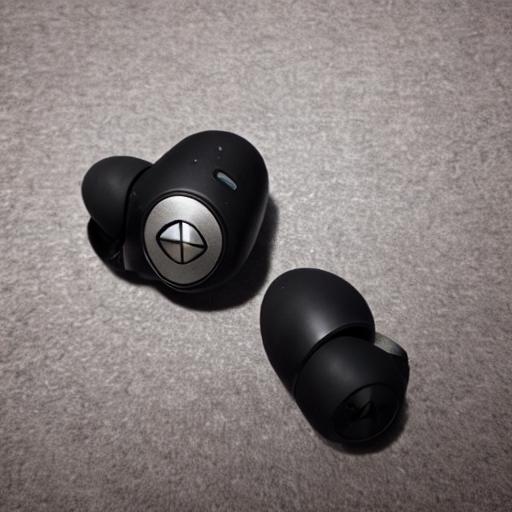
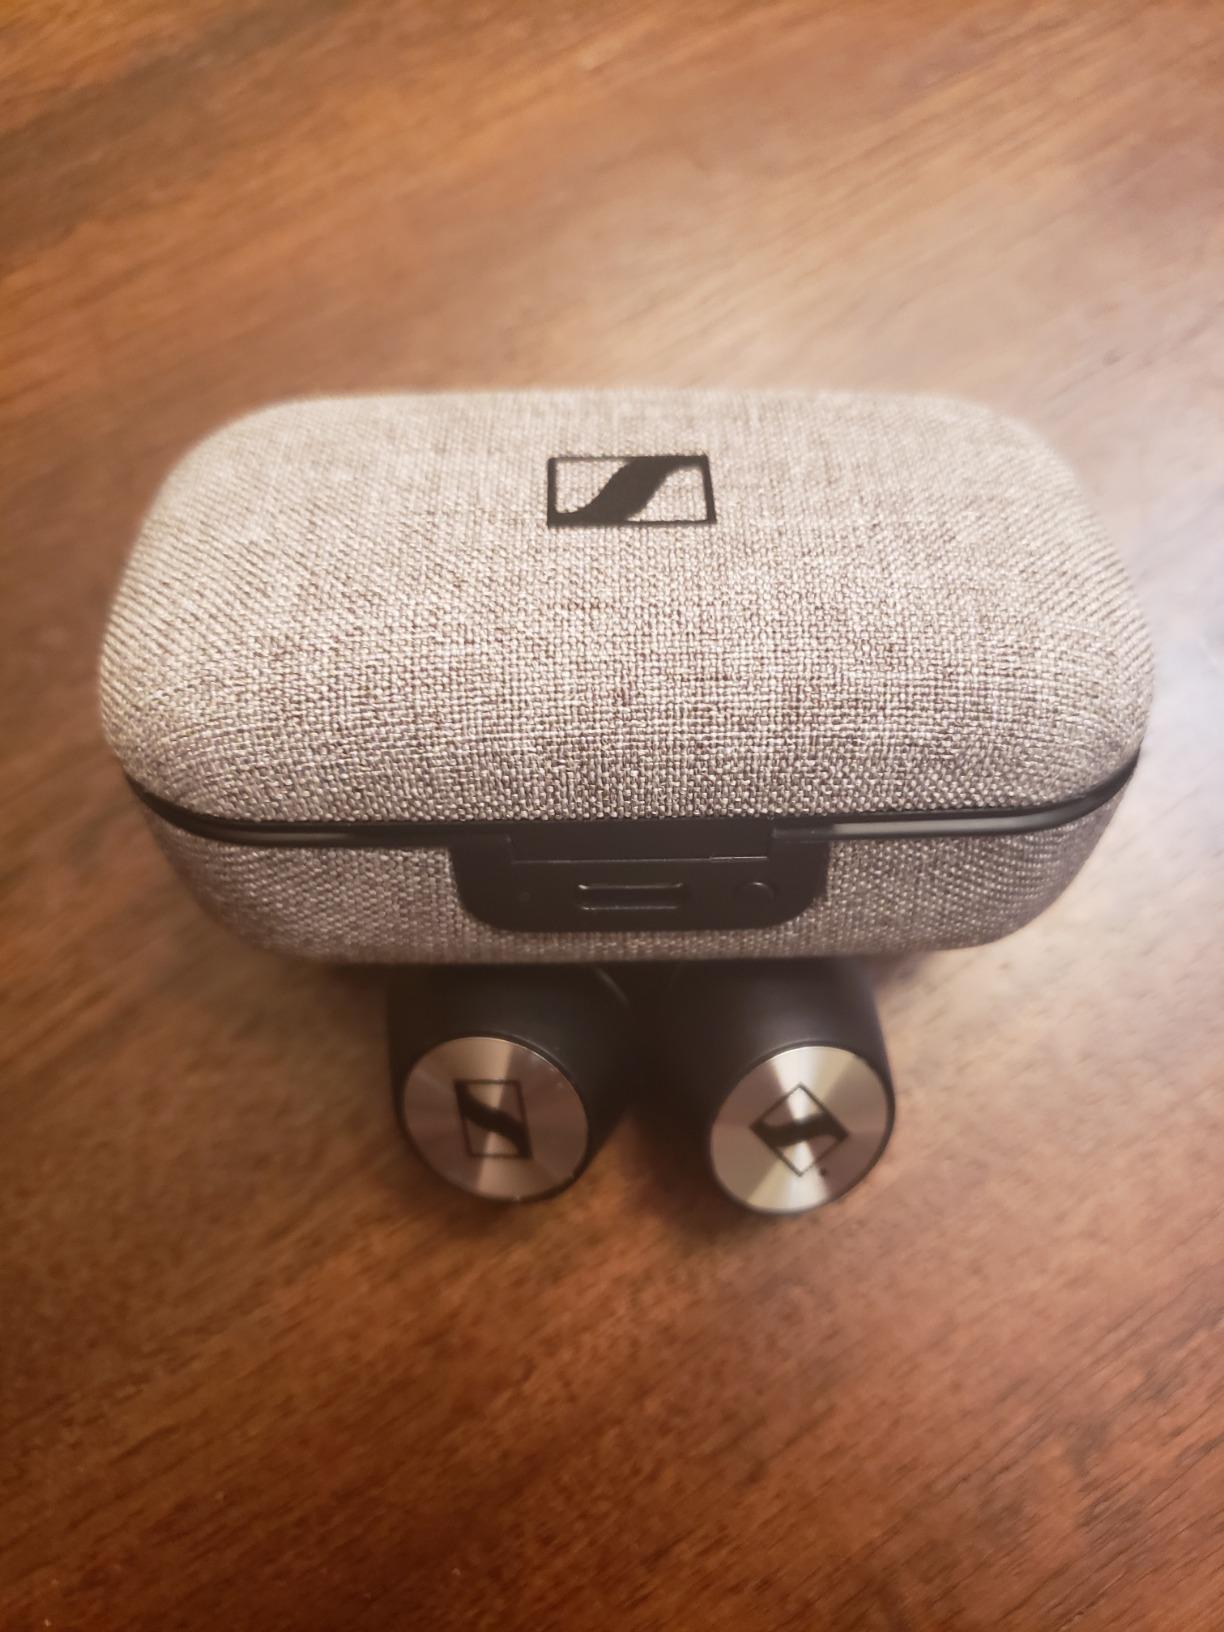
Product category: earbuds
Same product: no